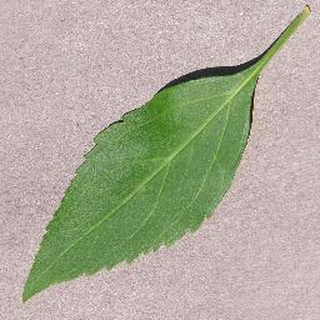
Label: healthy_cherry